Bilevel rail car

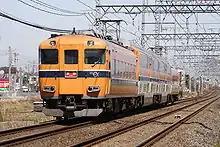
Kintetsu 30000 series Vista Car introduced in 1978

Israel Railways began running Bombardier Double-deck Coaches in 2001. The coaches were manufactured in Görlitz, Germany, and form the vast majority of its passenger fleet as of 2021.